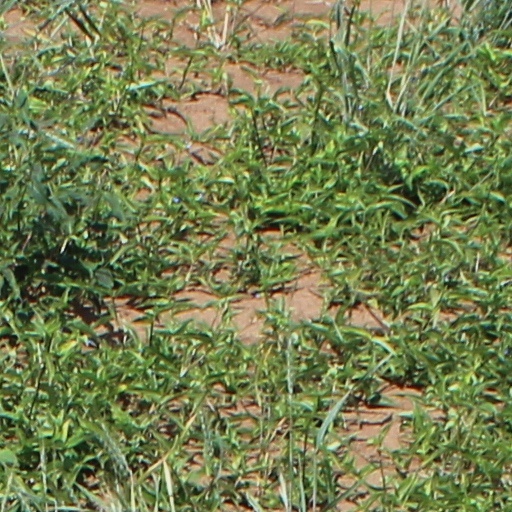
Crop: wheat